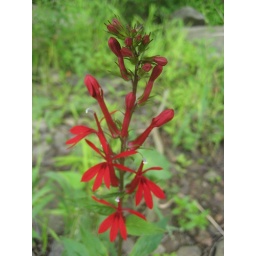
it was more red in person